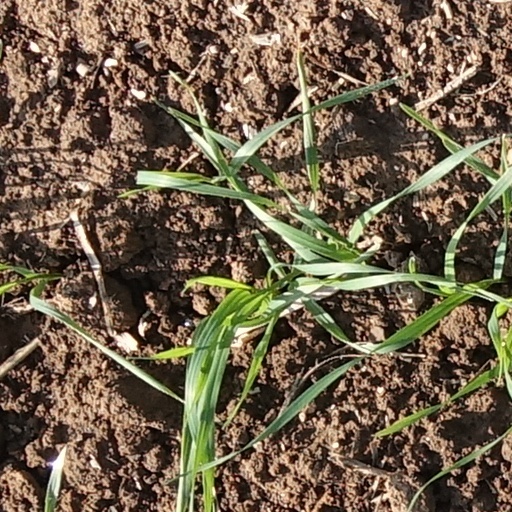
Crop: wheat